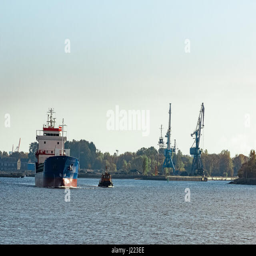
blue cargo ship leaving the port